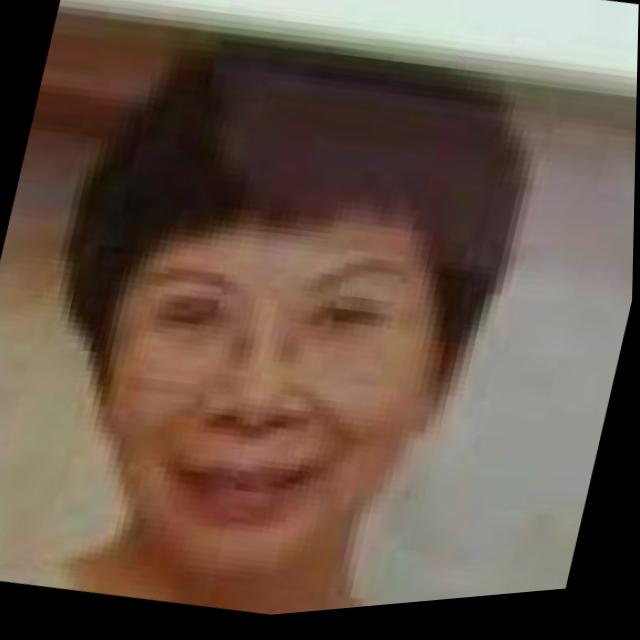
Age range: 45-64